Ghosts and Grisly Things

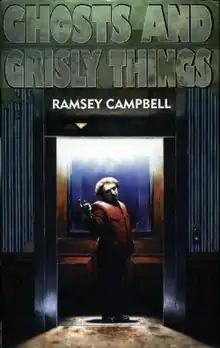
First edition cover

Ghosts and Grisly Things is a collection of horror stories by English writer Ramsey Campbell, first published by Pumpkin Books in 1998. It contains an introduction by the author.